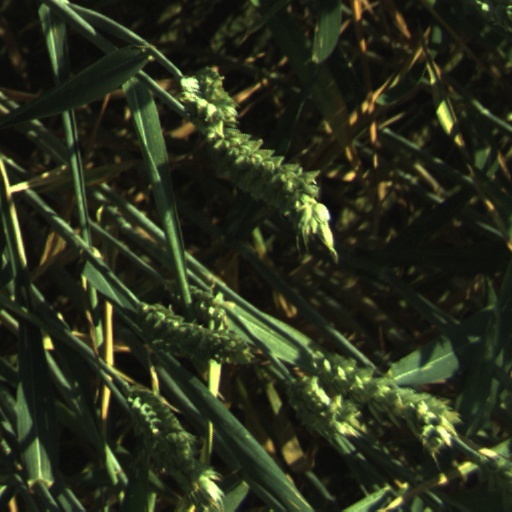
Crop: wheat